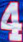
Number: 4